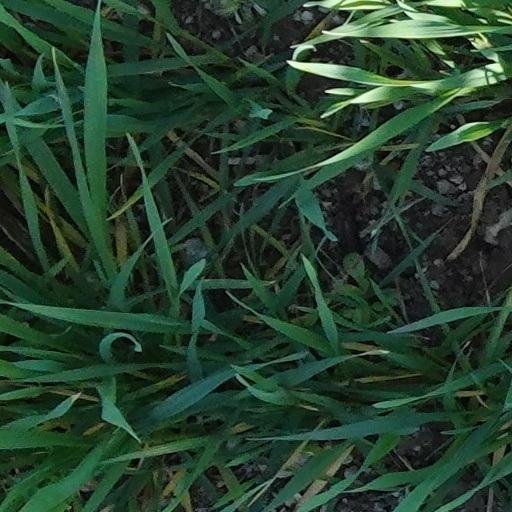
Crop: wheat